Stanislav Tereba

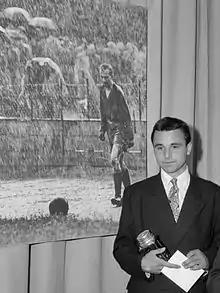
Tereba in 1959

Tereba was born in Prague on 2 January 1938. His father, Václav Tereba, was an international table tennis player.